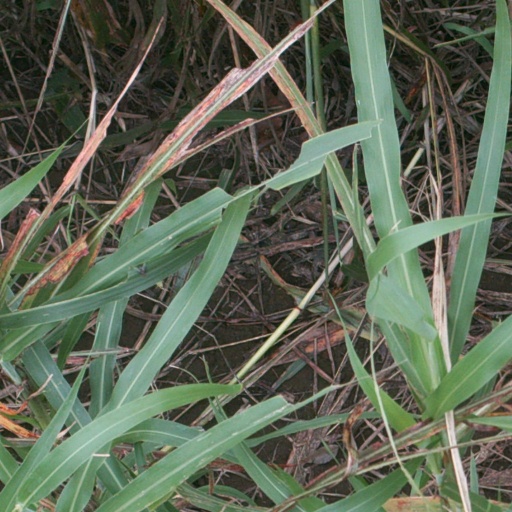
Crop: sorghum